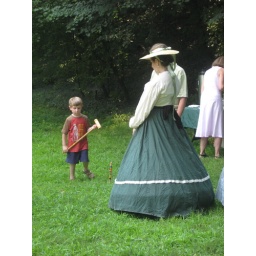
Orchard House, July 26, 2008. &amp;quot;May&amp;quot; is in the green skirt and white shirt.